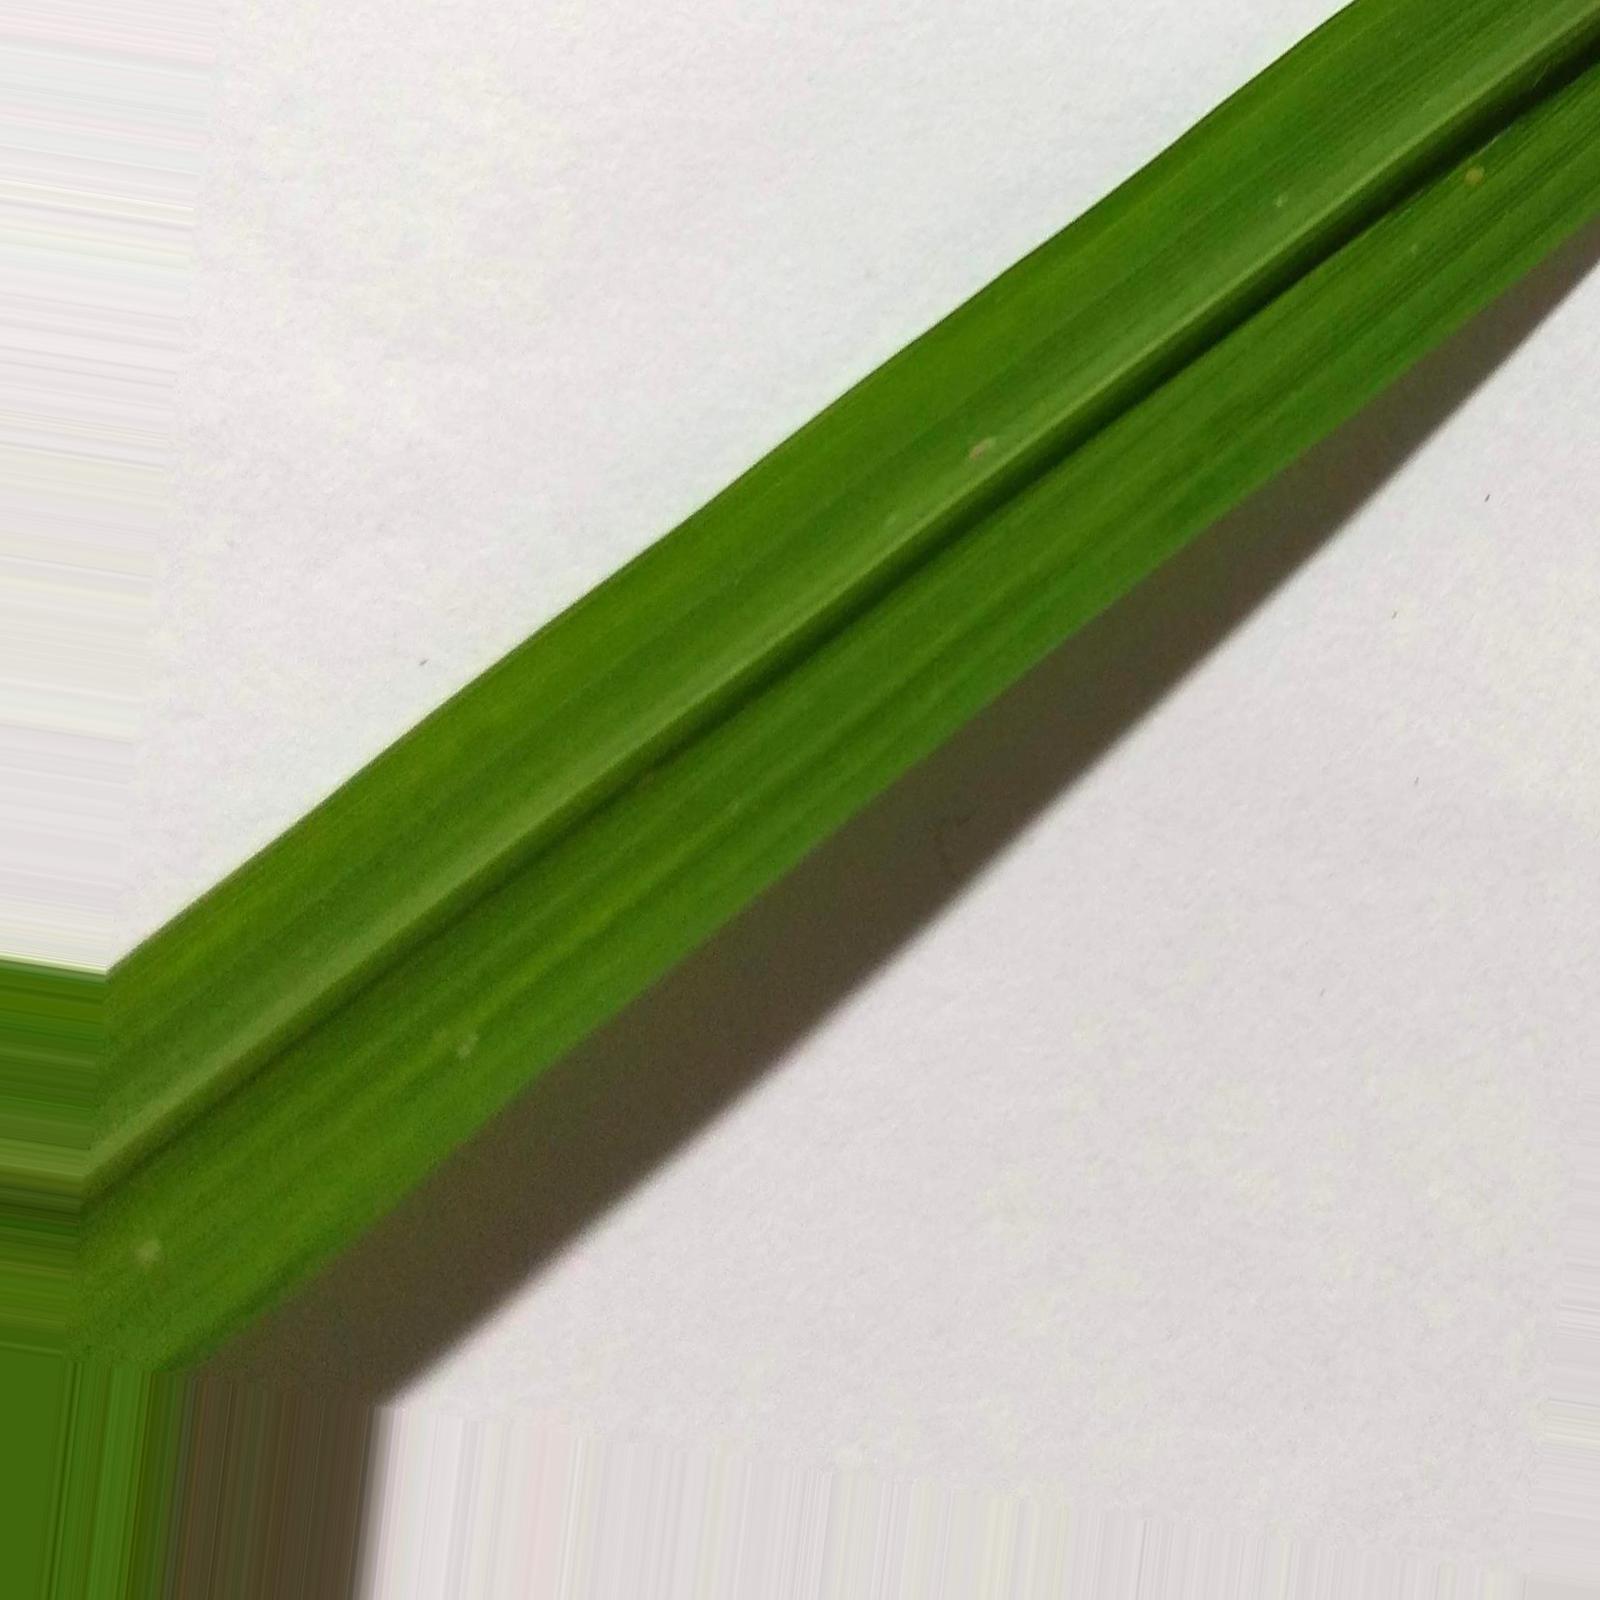
Nhãn: Healthy